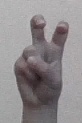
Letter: toot